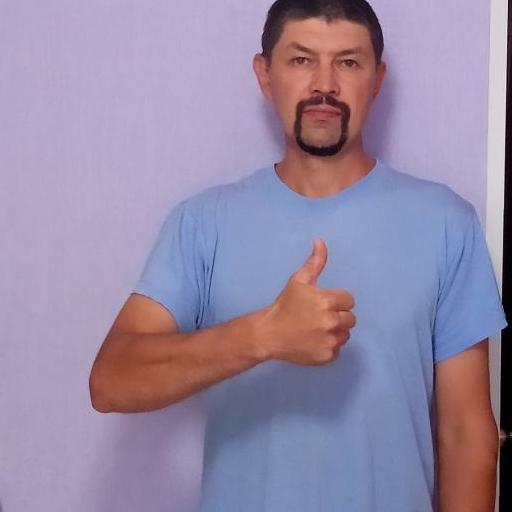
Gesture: like